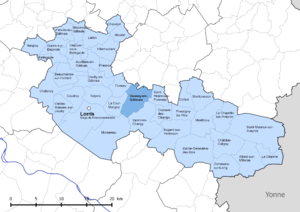
Périmètre de la fr:communauté de communes Canaux et forêts en Gâtinais - Situation de la commune de fr:Oussoy-en-Gâtinais.
Oussoy-en-Gâtinais est une commune française, située dans le département du Loiret en région Centre-Val de Loire.